People's Seimas

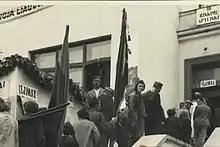
Rigged elections to the People's Seimas in Kaunas in 1940

Lithuania accepted the ultimatum and on 15 June, the Red Army entered Lithuania unopposed. People's Commissar for Foreign Affairs Vladimir Dekanozov arrived to supervise the process of the annexation of Lithuania.